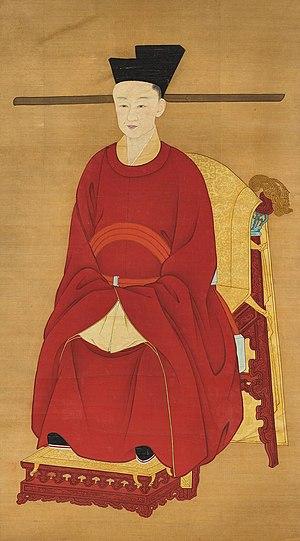
La dynastie Song est une dynastie impériale de Chine qui a succédé à la Période des Cinq Dynasties et des Dix Royaumes et précédé la dynastie Yuan, qui renverse les Song en 1279. Cette dynastie est divisée deux époques, les Song du Nord et les Song du Sud, qui sont séparées par la conquête du Nord de la Chine par la dynastie Jin en 1127. Entre ces deux périodes, la capitale impériale des Song passe de Bianjing vers Li'an.